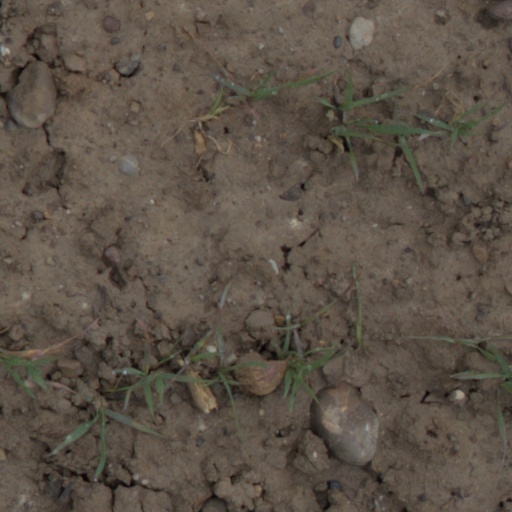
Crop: wheat